Coastal coal-carrying trade of New South Wales

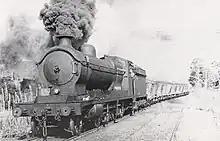
Loaded coal train on the Richmond Vale Railway passing Stockrington. The closure of this line to Hexham, in 1987, brought an end to commercial steam-hauled rail operation in New South Wales, and was a precursor to the end of Hexham as a coal port.

Most of the southern coalfield mines were members of the Southern Coal Owners' Agency, which had as one of its aims "prevention of ruinous competition". It was a cartel-like organisation, controlling production volume, prices, and transport costs, but only for the southern coalfields. It lasted from 1893 to 1950, being renewed every few years by agreement. Although the collieries that were members owned sixty-miler ships, those ships were chartered by the Agency. The Agency managed the operations of the ships and paid the owner a monthly fee based on each ship's capacity. Although the operation of the ships may not have been profitable, the collieries seem to have seen controlling the shipping of their coal as important to ensure reliable delivery, and as a necessary cost. Collieries received an initial low payment upon delivery of their coal to a customer but also later received a share of the actual profits from all sales, in proportion to their market share.